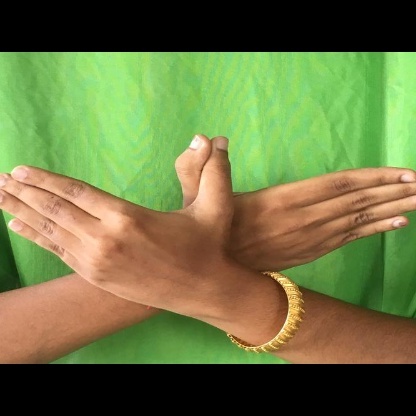
Mudra: Garuda